Mujaddara
Also known as:
ar - Arabic: مجدرة
arz - Egyptian Arabic: مجدره
de - German: Mujaddara
el - Greek: Μουτζάνταρα
eo - Esperanto: Muĝadro
es - Spanish: Muŷaddara
eu - Basque: Mujaddara
fa - Persian: مجدره
fr - French: Mjadra
he - Hebrew: מג'דרה
hy - Armenian: Մուջադարա
id - Indonesian: Mujadara
it - Italian: Mejadra
ja - Japanese: ムジャッダラ
jv - Javanese: Mujaddara
ko - Korean: 무잣다라
pt - Portuguese: Mjadra
ru - Russian: Муджадара
tr - Turkish: Müceddere
ur - Urdu: مجدرہ
Category: rice (mixed rice)
Cuisine: Iraqi
Associated cuisines: Levantine, Iraqi
Area: Levant, Iraq
Countries: Iraq
Region: Western Asia

The dish consisting of cooked lentils together with groats, generally rice, and garnished with sautéed onions.

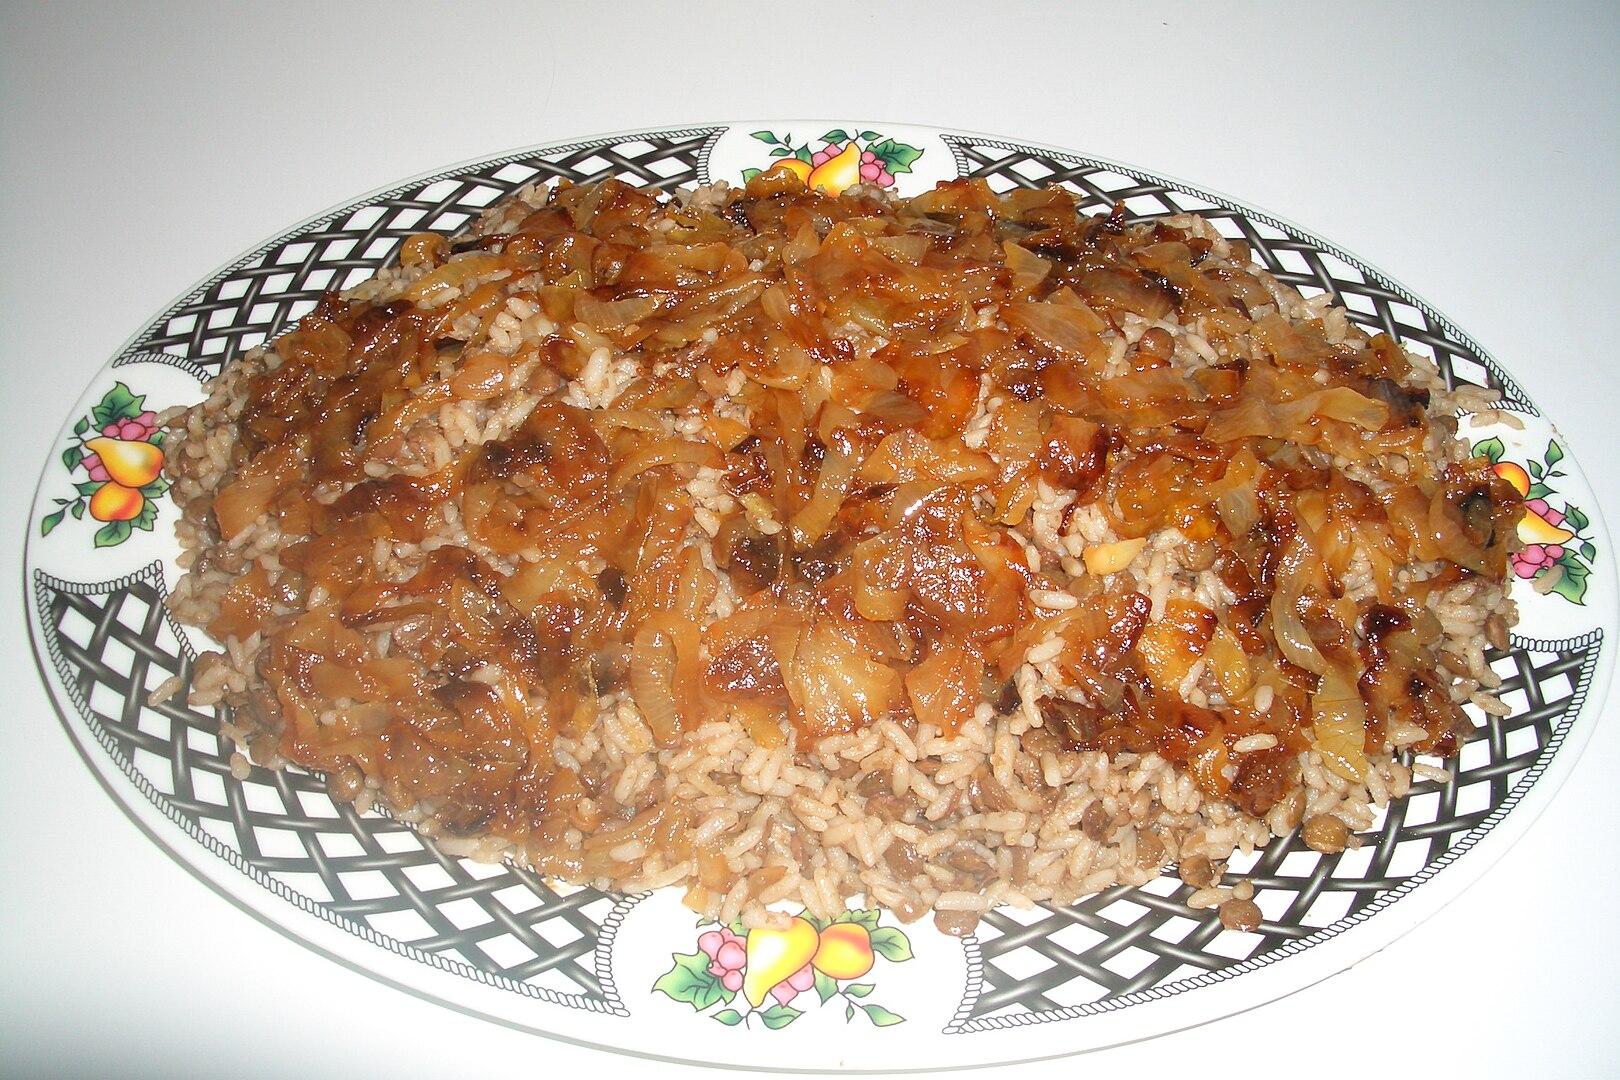